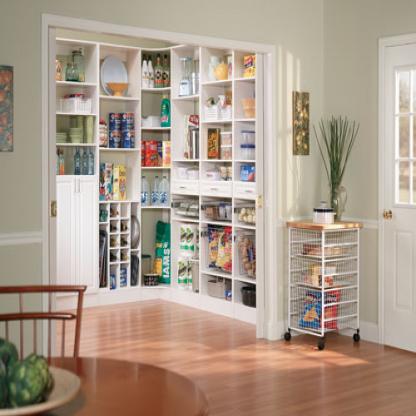
Scene: Indoor